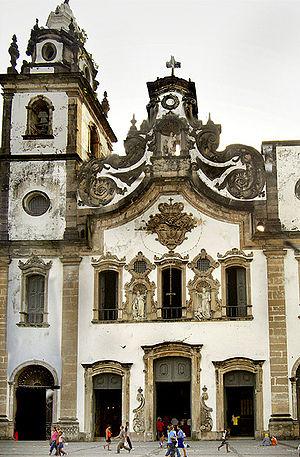
Antônio Pedro de Figueiredo était un journaliste, penseur, enseignant et traducteur brésilien.